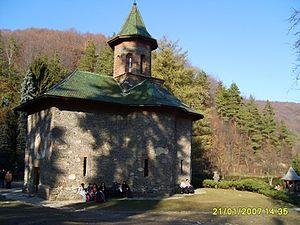
Arsenie Boca, né Zian Boca à Vața de Sus le 29 septembre 1910 et mort à Sinaia le 28 novembre 1989, représente aujourd’hui un des plus grands maitres spirituels que la Roumanie du XXᵉ siècle ait connus. Prêtre de l'Église orthodoxe roumaine, moine, théologien, médecin, écrivain, fresquiste, traducteur, peintre, tout au long de la vie, Arsenie Boca fut très recherché par la population en quête de spiritualité, le sens de la vie, la résolution de leurs problèmes personnels ou professionnels et de réponse à leurs questions existentielles.